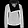
Label: Coat